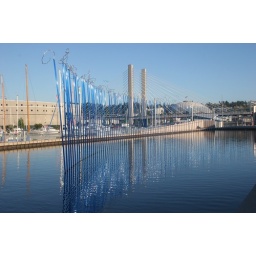
Lowest level water feature. Tacoma dome and bridge in background